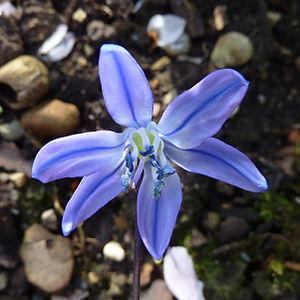
Scille de Sibéria Українська: Проліски пониклі (Scilla siberica) - квітка
La Scille de Sibérie, Othocallis siberica Speta, est une espèce de petite plante bulbeuse qui, contrairement à son nom, est originaire du sud-ouest de la Russie, du Caucase et de Turquie. Elle appartient à la famille des Liliaceae selon la classification classique. La classification phylogénétique la place dans la famille des Hyacinthaceae.